August Manns

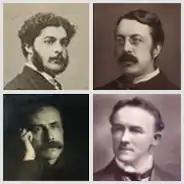
Four British composers championed by Manns: top, Sullivan and Stanford; bottom, Elgar and German

The rest of Manns's career was almost exclusively associated with the Crystal Palace. When he took over, the permanent band was a wind ensemble, from which, with four specially engaged string players, Manns improvised an orchestra of about thirty-four performers. With the backing of Grove and the directors of the Crystal Palace he gradually expanded the band into a full orchestra, for which a new concert room was added to the Crystal Palace. Together, Grove and Manns made the Crystal Palace concerts the principal source of classical music at popular prices. The concert season ran from October to April, with concerts given on Saturday afternoons from 1855 to 1901.